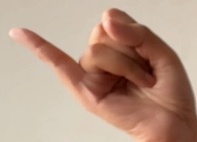
ASL sign: J